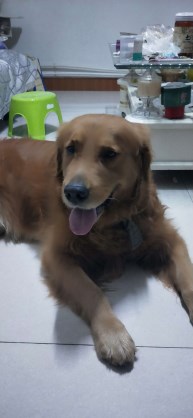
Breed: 5355-n000126-golden_retriever